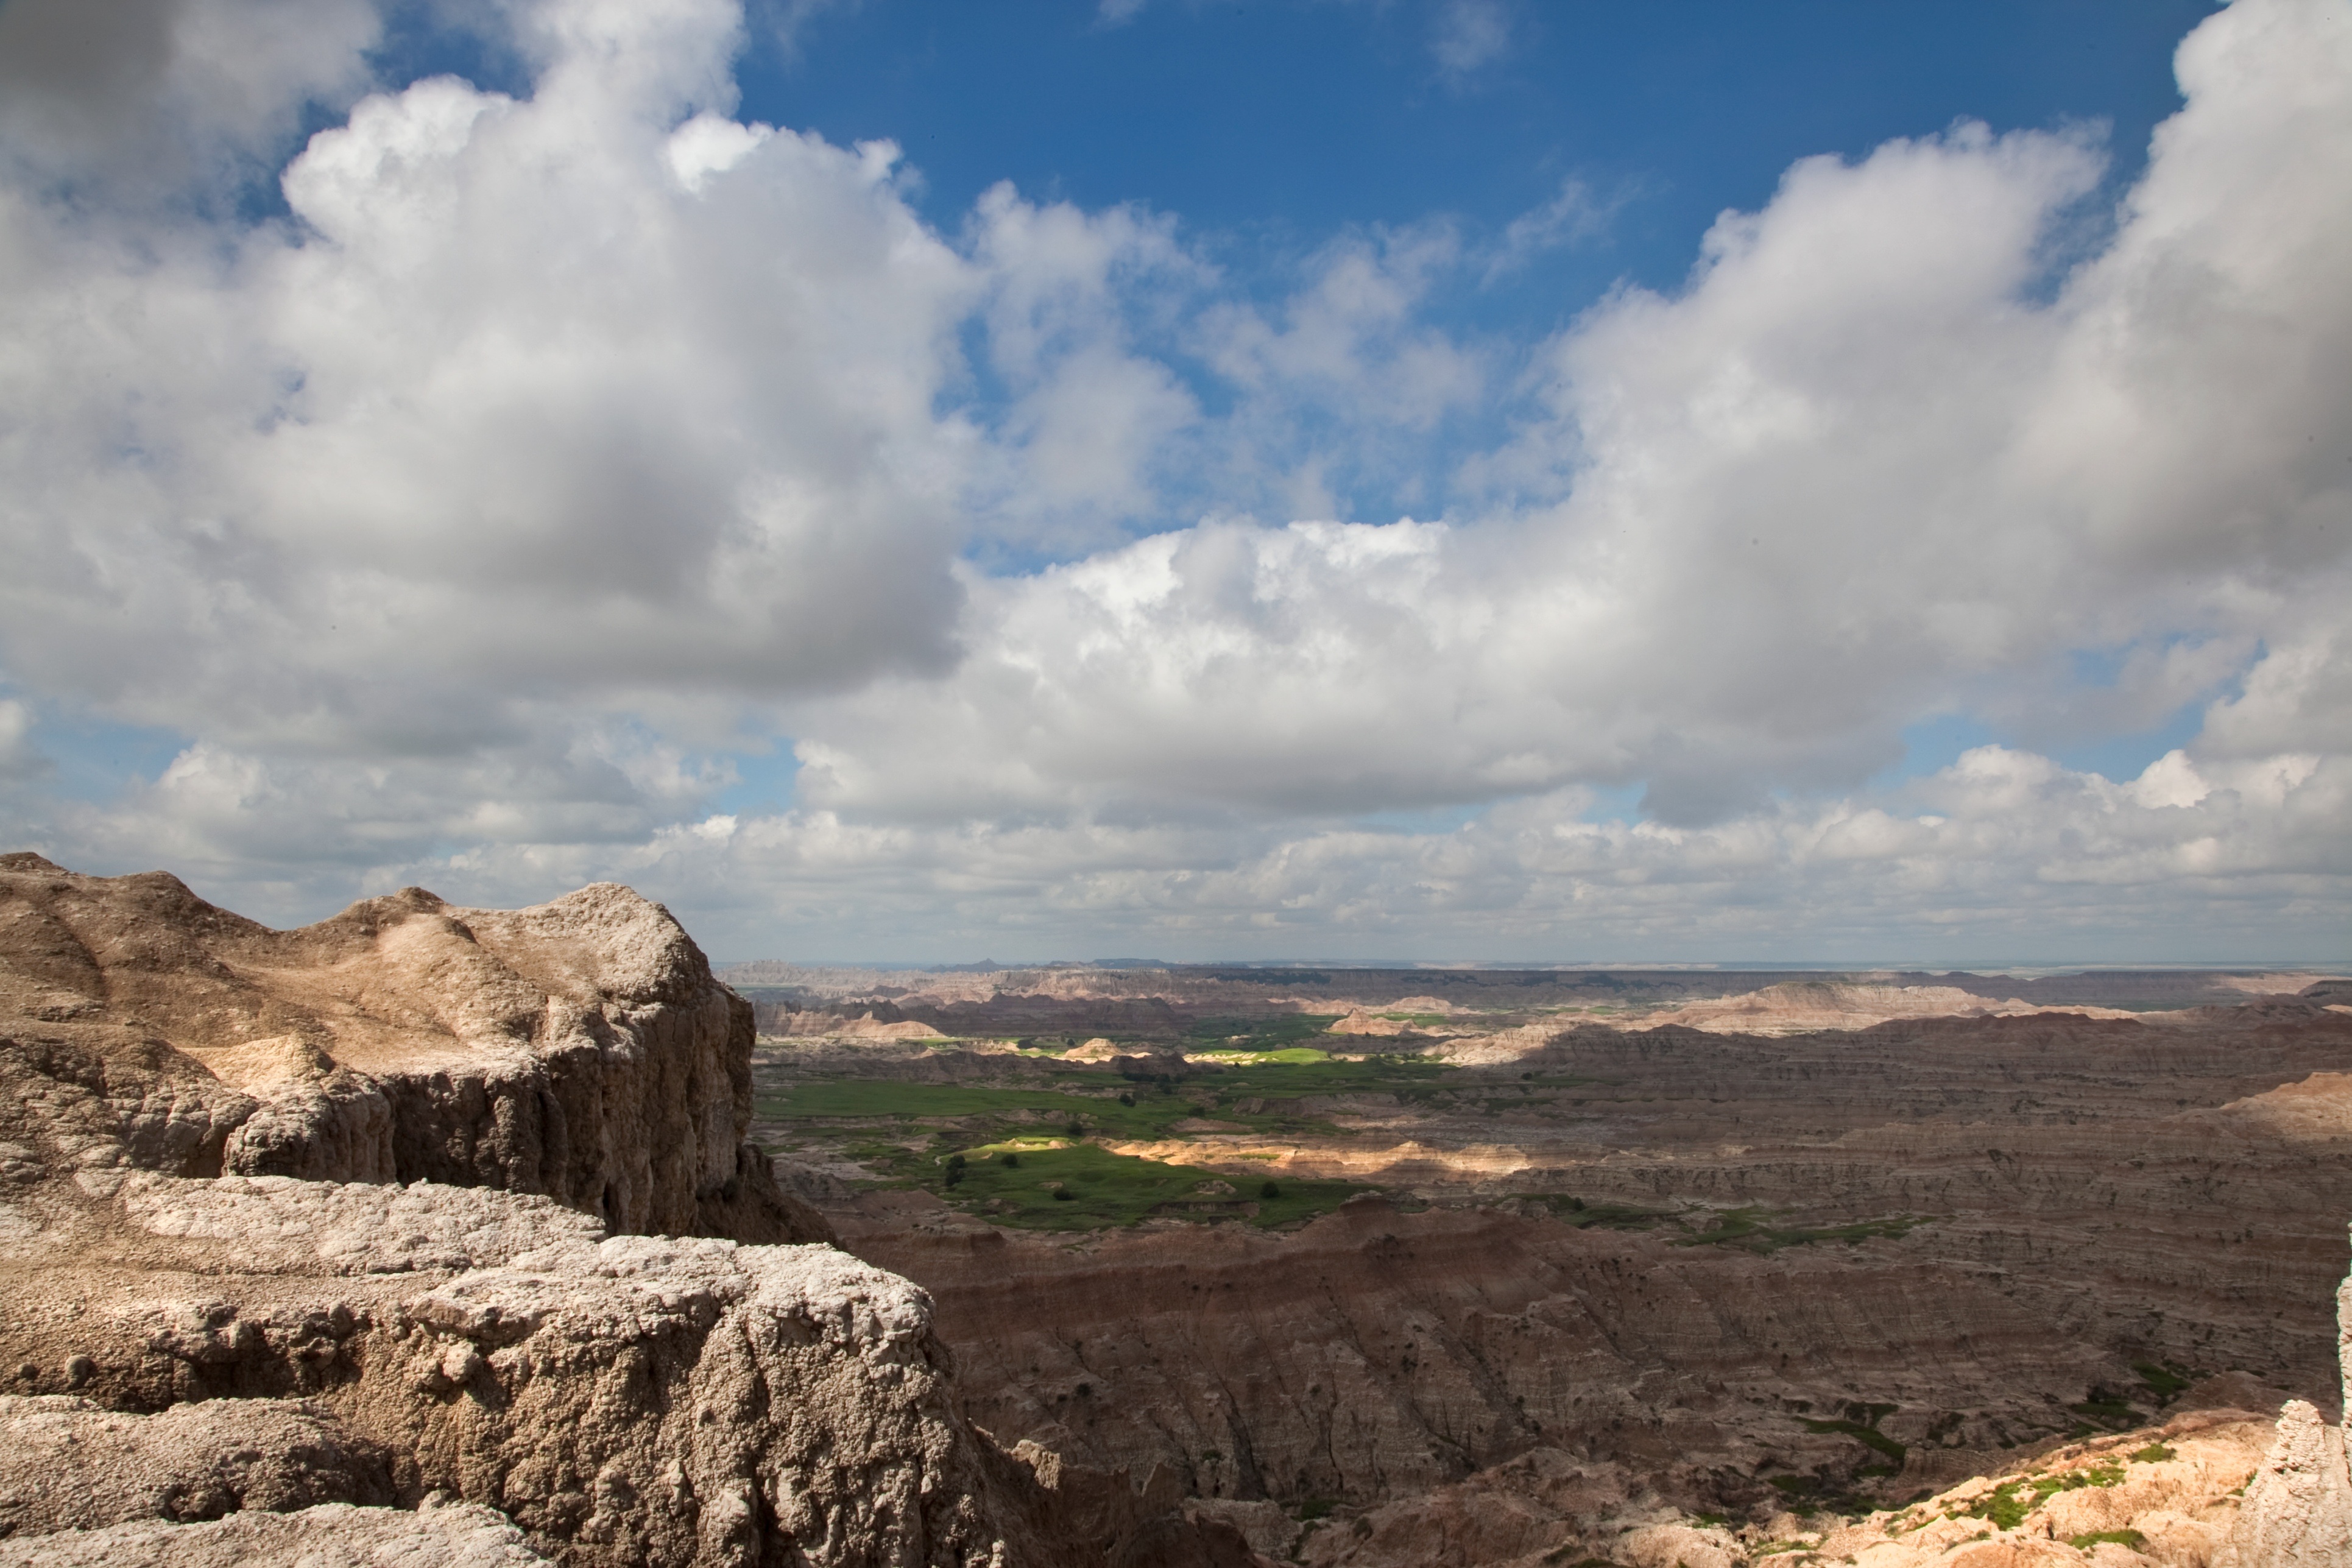
landscape, sea, rock, mountain, cloud, sky, hill, valley, cliff, park, usa, terrain, national, geology, badlands, plateau, wyoming, montana, landform, geographical feature, mountainous landforms